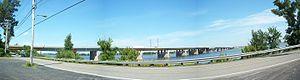
Pont Charles-De Gaulle, vu du boulevard Gouin, Montréal
Le pont Charles-De Gaulle est un pont routier qui relie Montréal à Terrebonne, en enjambant la rivière des Prairies près de son point de confluence avec le fleuve Saint-Laurent. Il relie ainsi les régions administratives de Montréal et de Lanaudière.